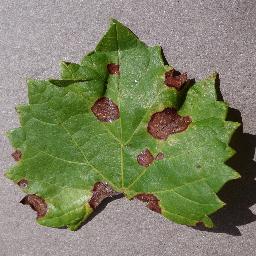
Label: Grape___Black_rot